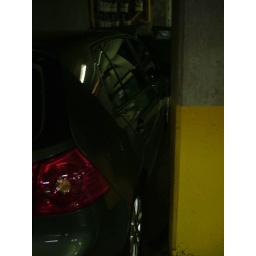
My car parking space is so tight, I have to fold in my wing mirrors before I park the car.